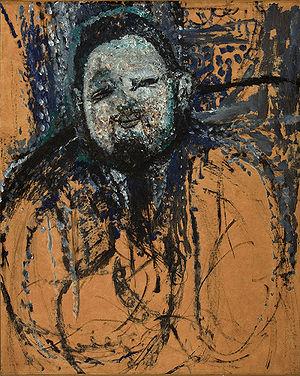
Le Portrait de Diego Rivera est une peinture à l'huile sur toile de 100 × 81 cm, le portrait du peintre mexicain Diego Rivera réalisé en 1914 par l'artiste italien Amedeo Modigliani.